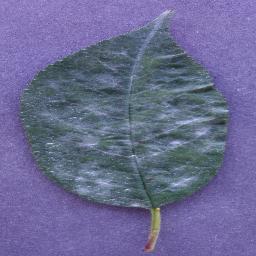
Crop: cherry
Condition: (including_sour)_powdery_mildew